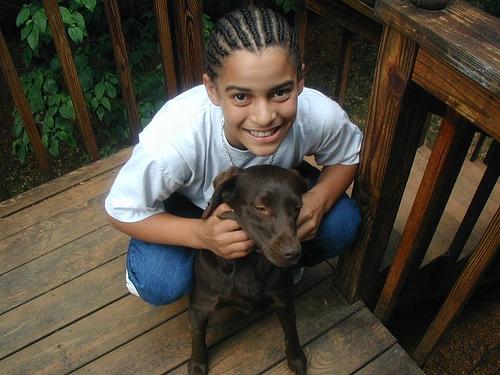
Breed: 3580-n000122-Labrador_retriever